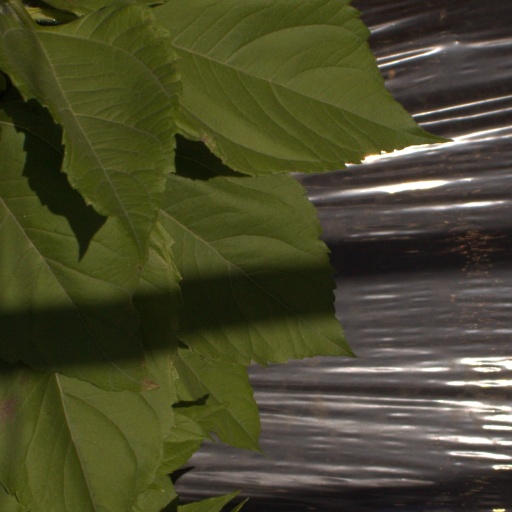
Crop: Jerusalem artichoke